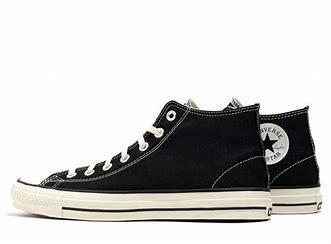
Brand: Converse
Model: Ctas